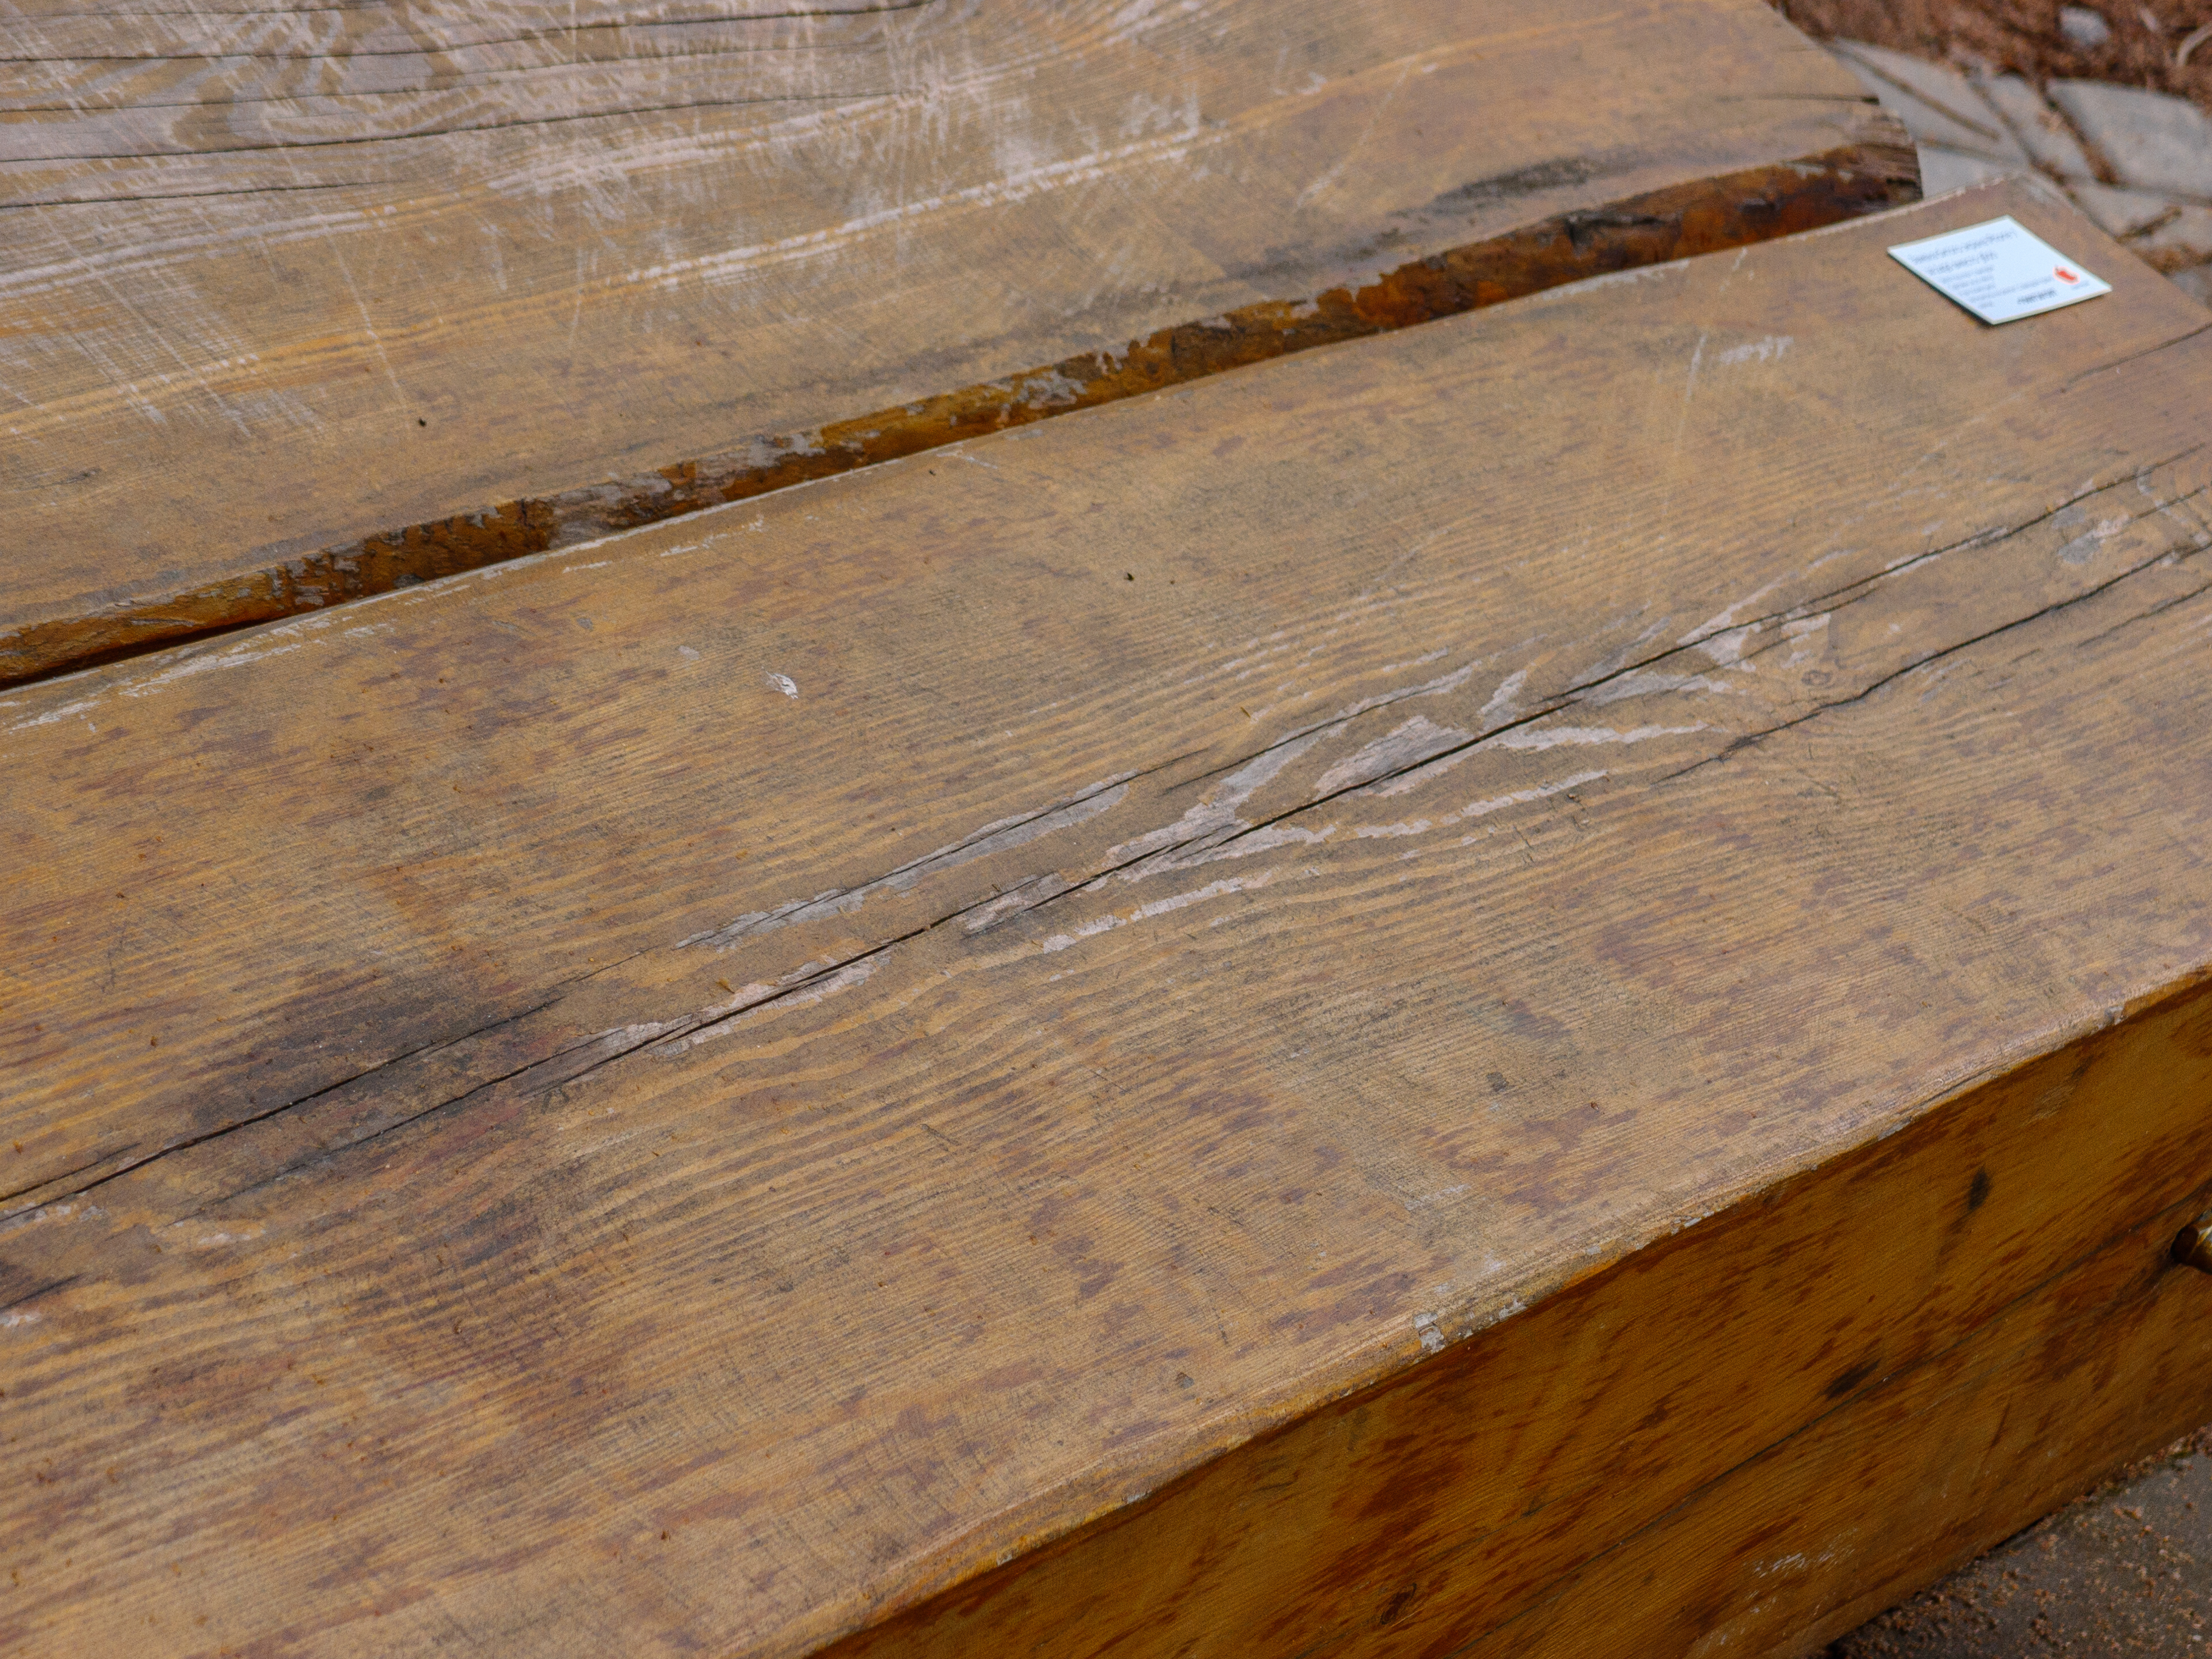
images, brown, table, rectangle, wood, flooring, floor, wood stain, Material property, plank, hardwood, building material, varnish, composite material, pattern, lumber, desk, plywood, beige, laminate flooring, wood flooring, natural material, metal, stain, soil, concrete